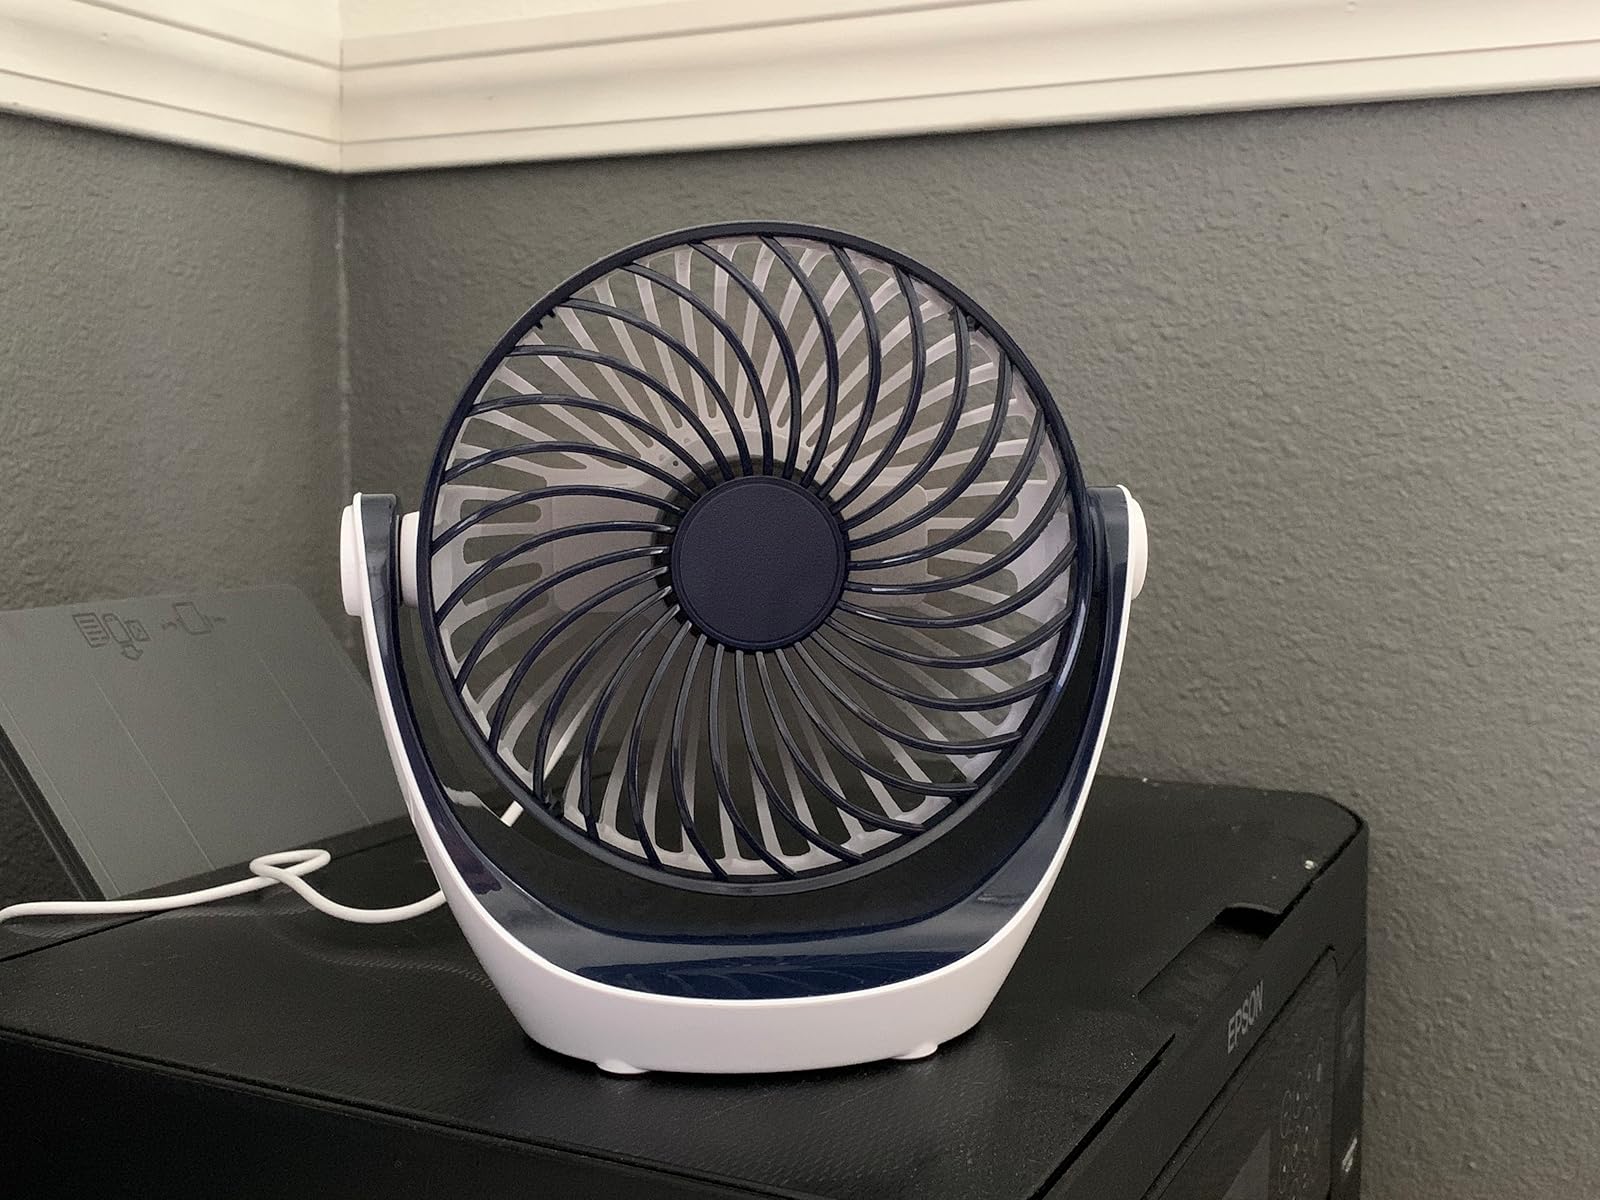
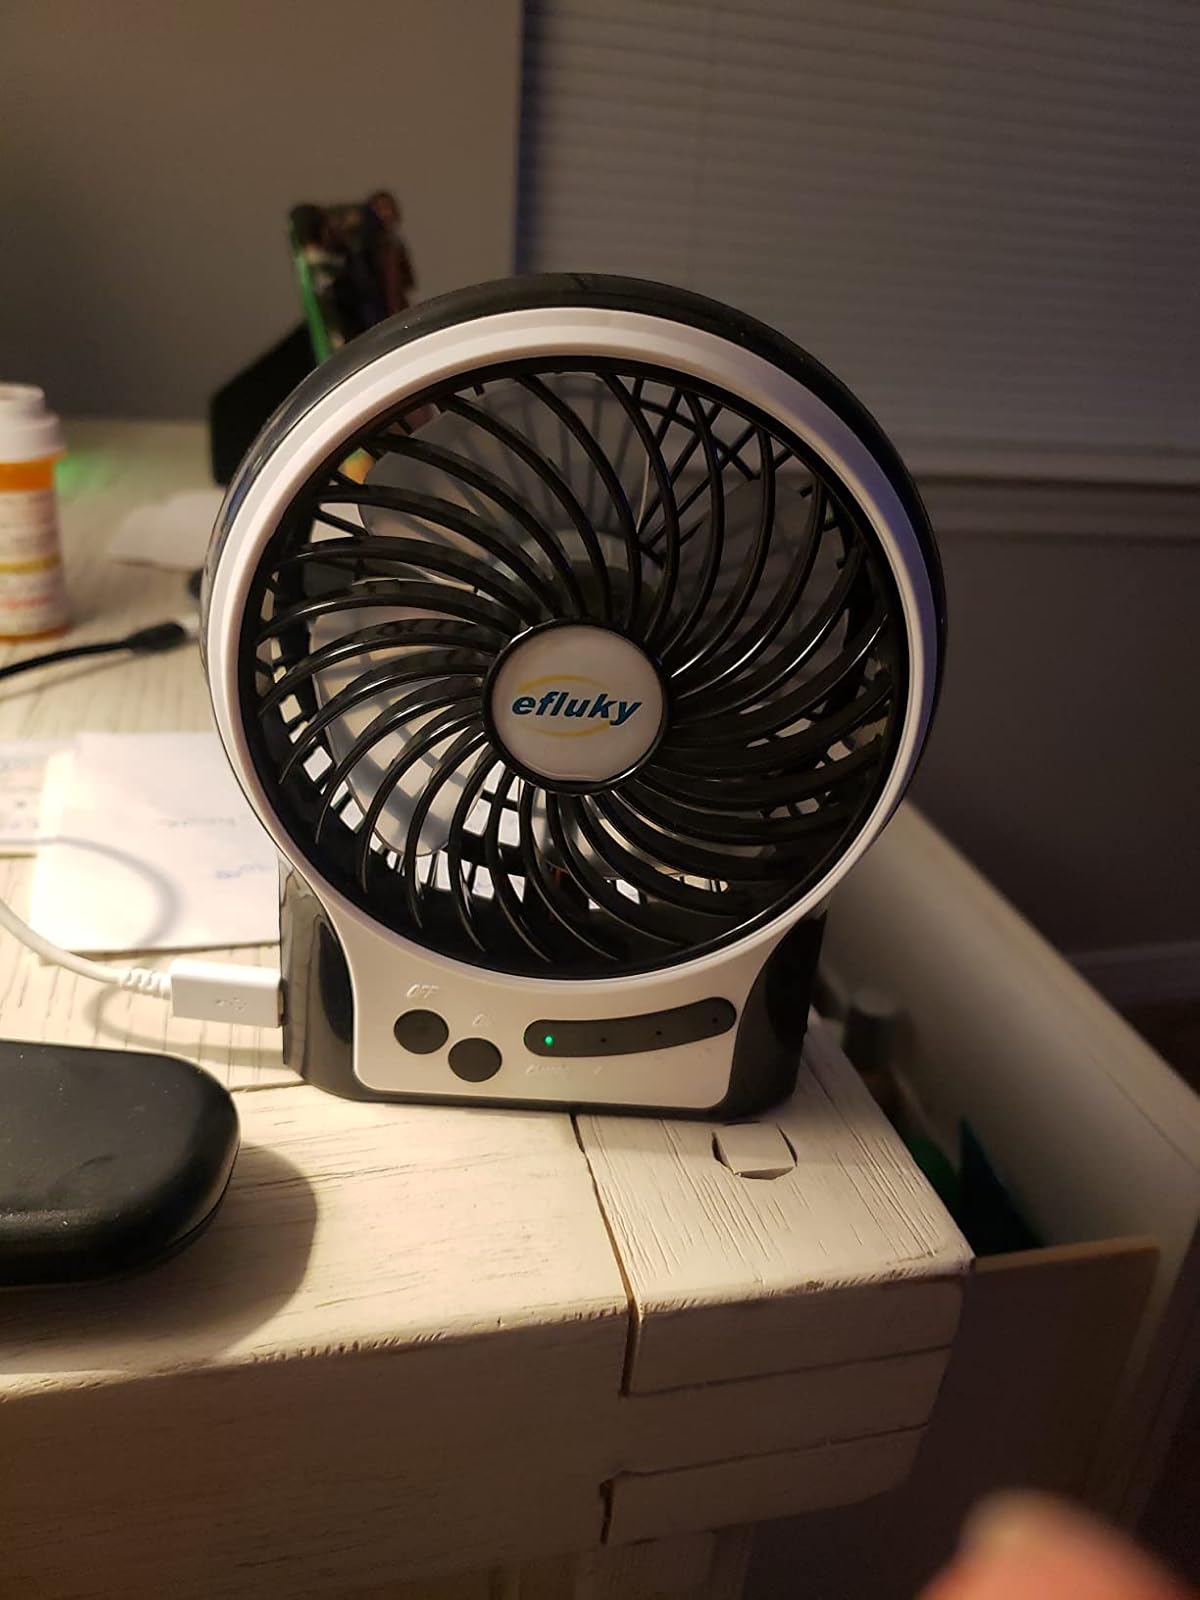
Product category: fan
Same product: no